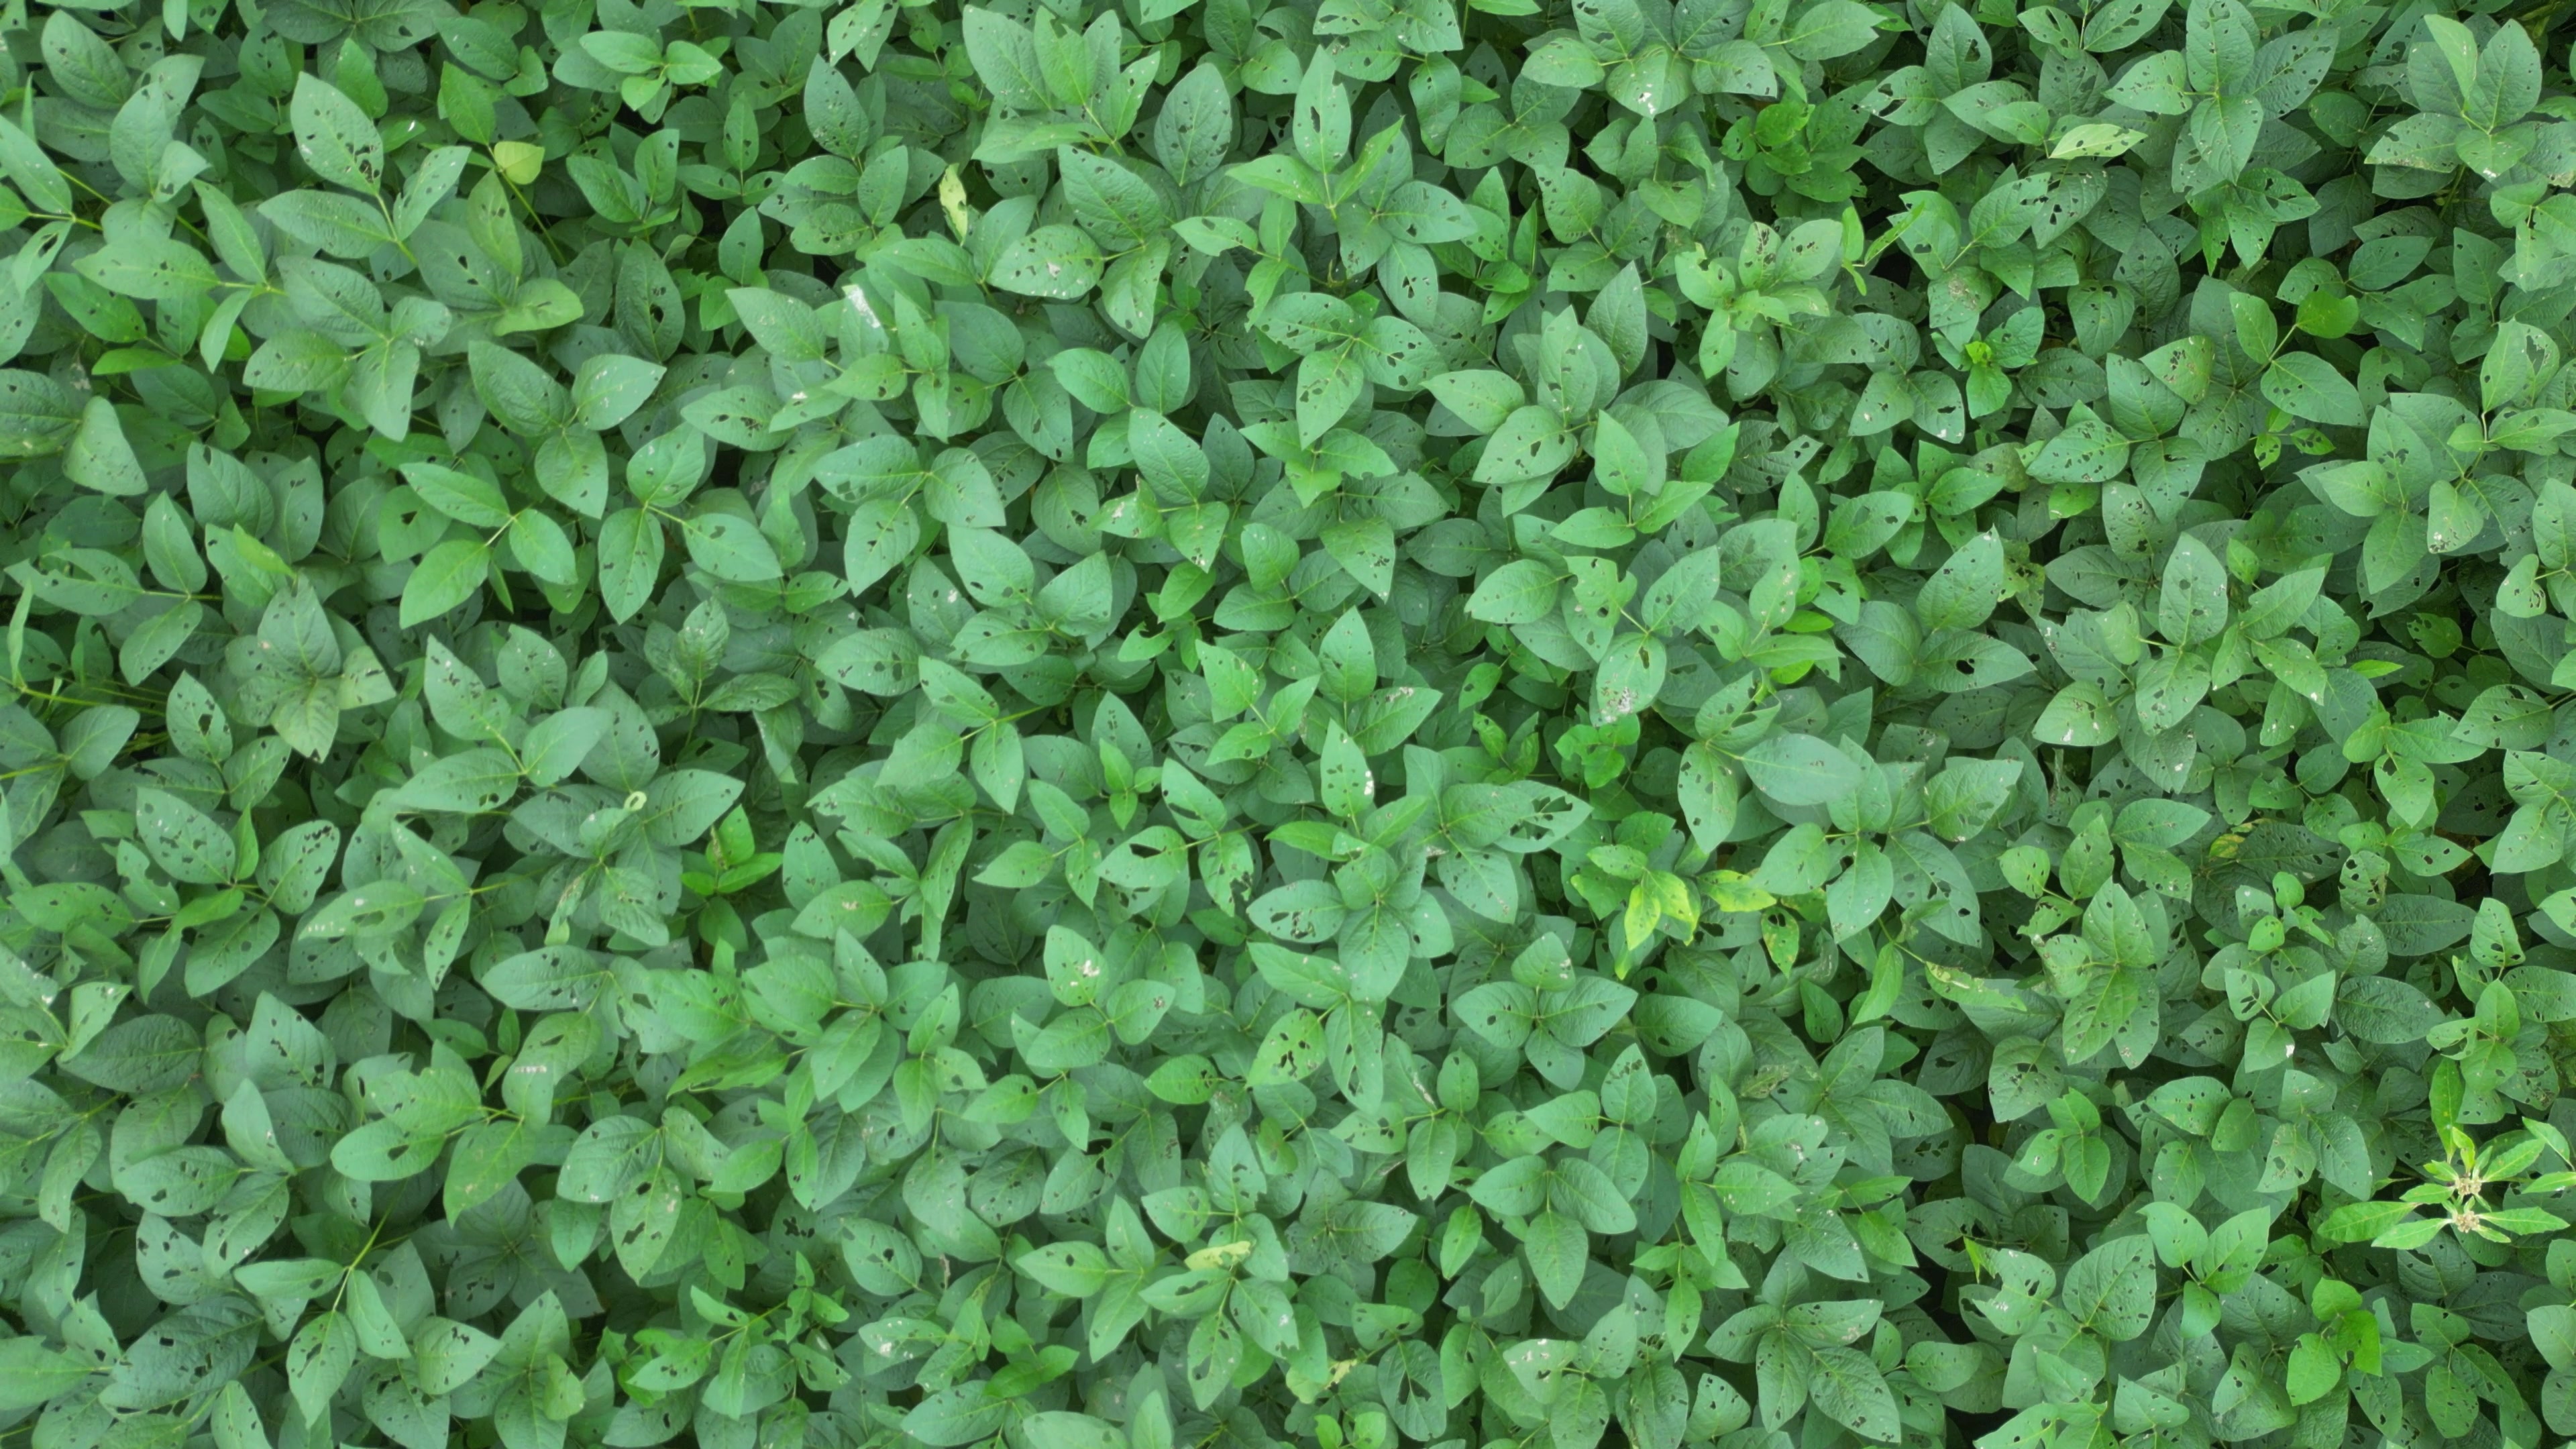
Label: Semilooper_Pest